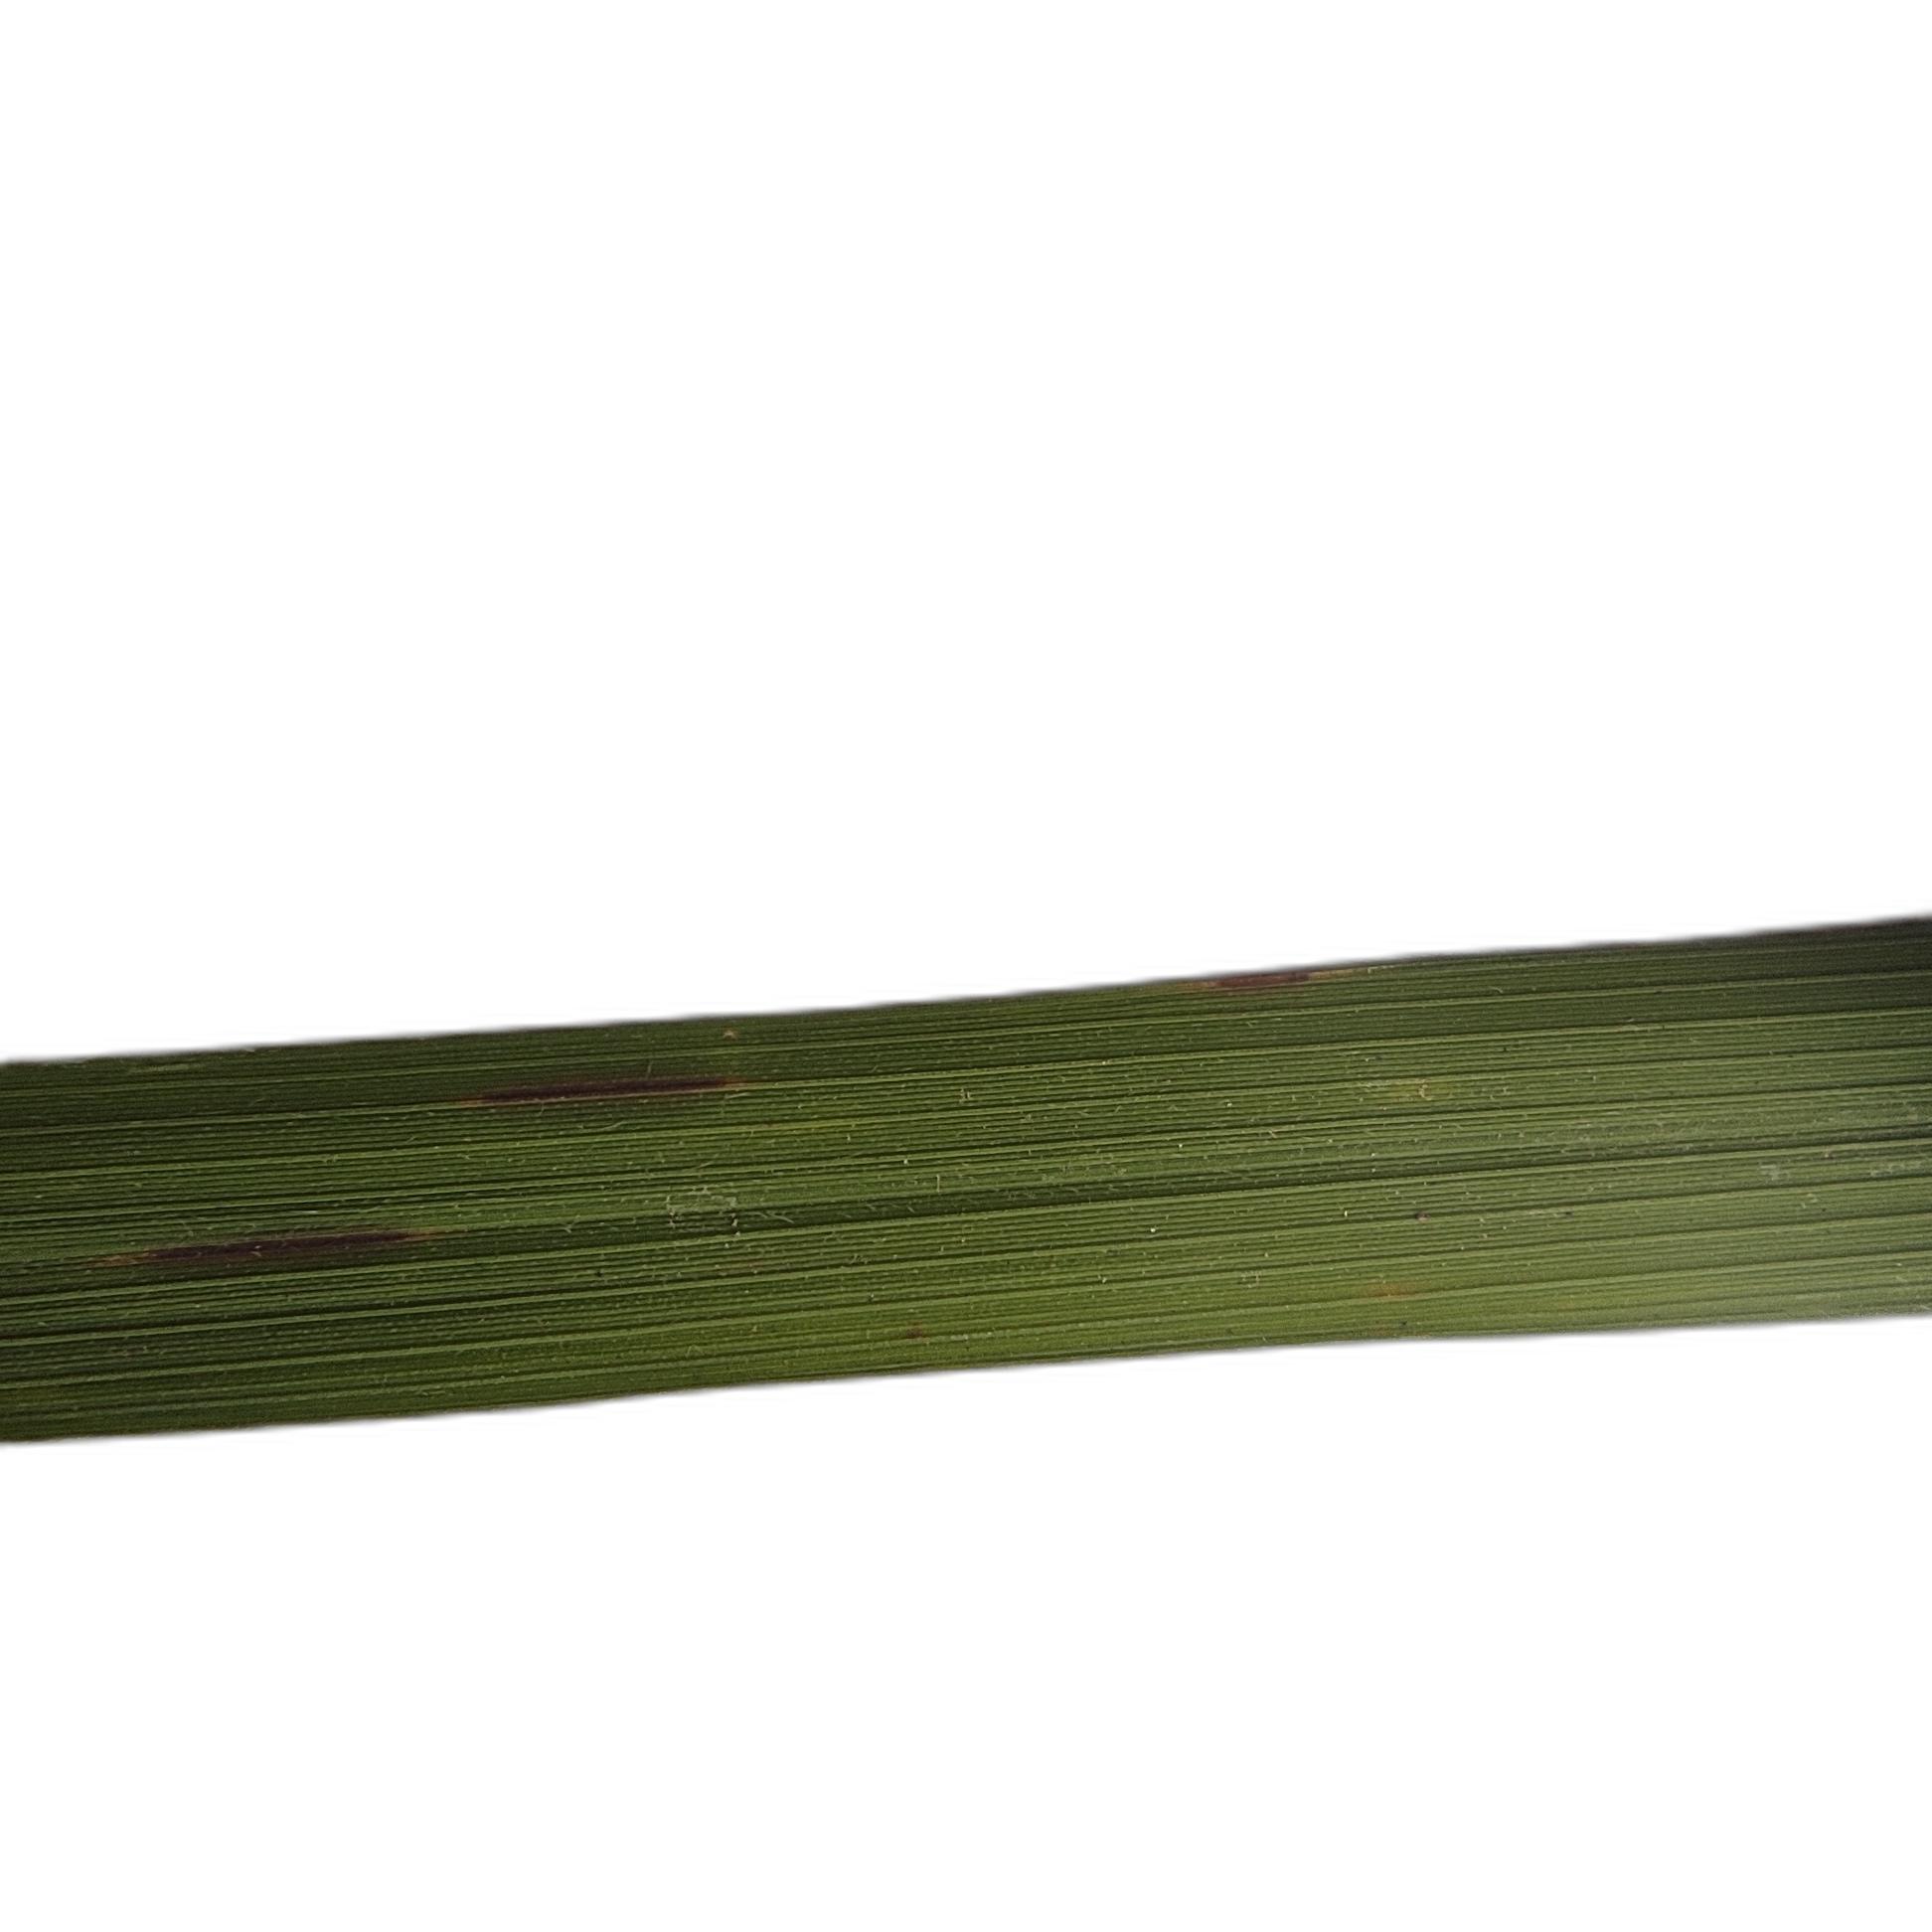
Label: Rice Blast